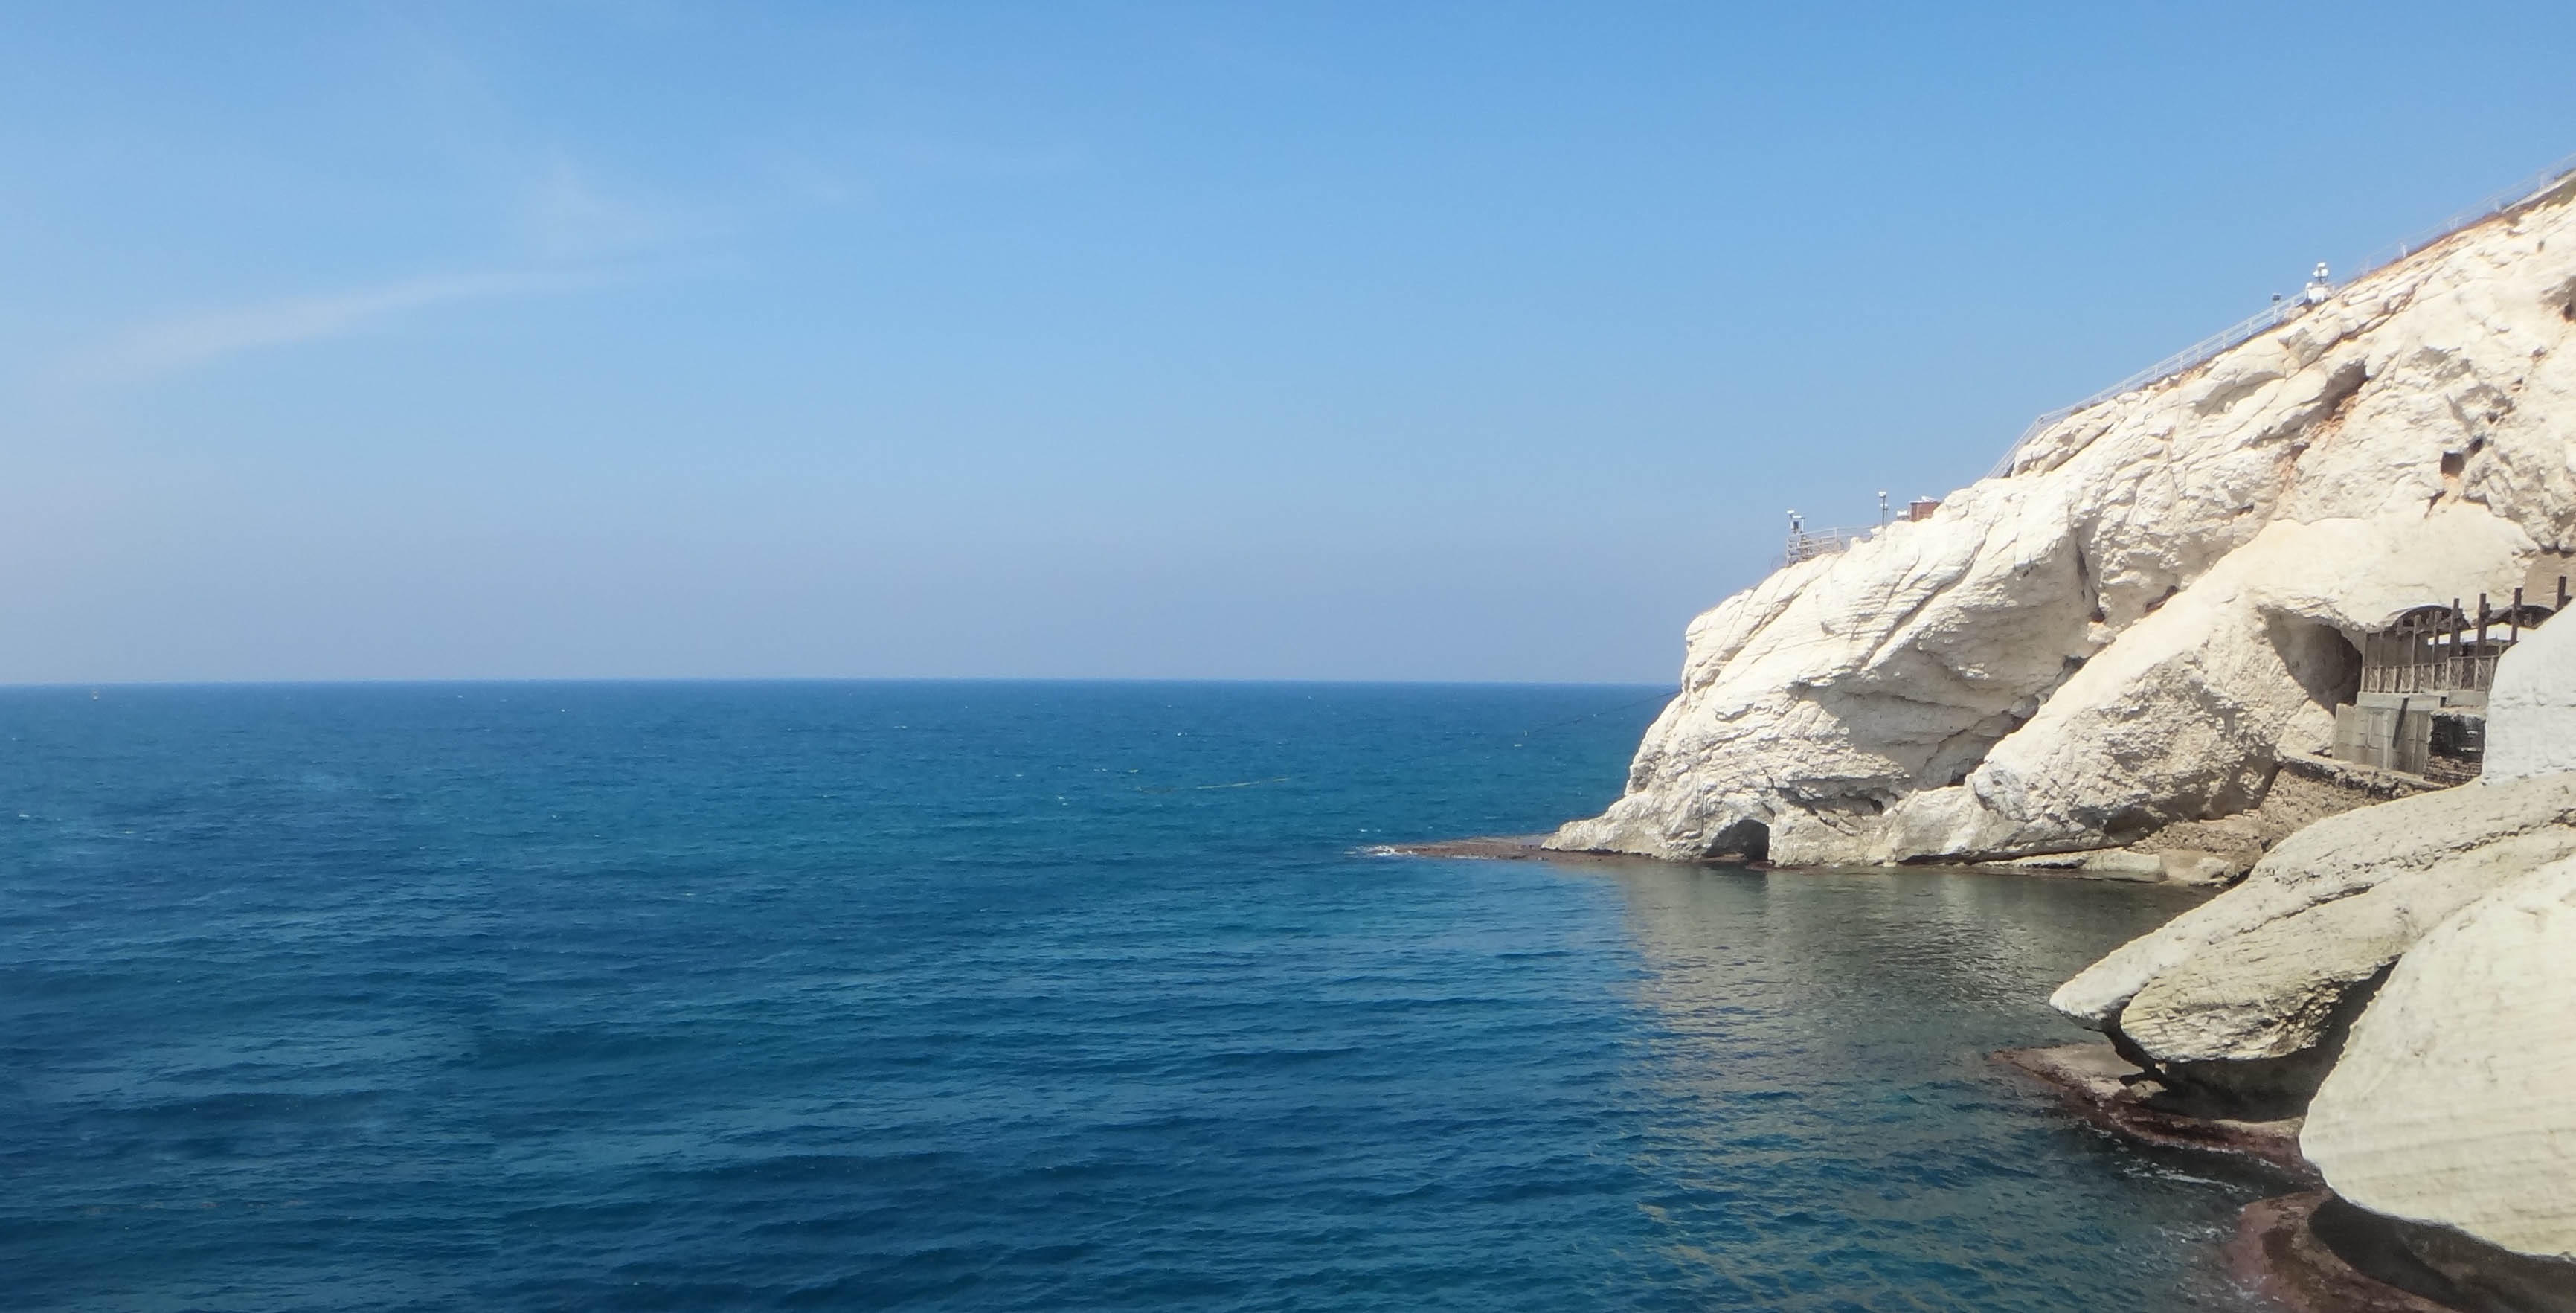
landscape, sea, coast, water, nature, outdoor, rock, ocean, horizon, sky, sun, shore, view, land, cliff, environment, cove, scenery, bay, blue, terrain, rocks, sunny, day, cape, islet, landform, geographical feature